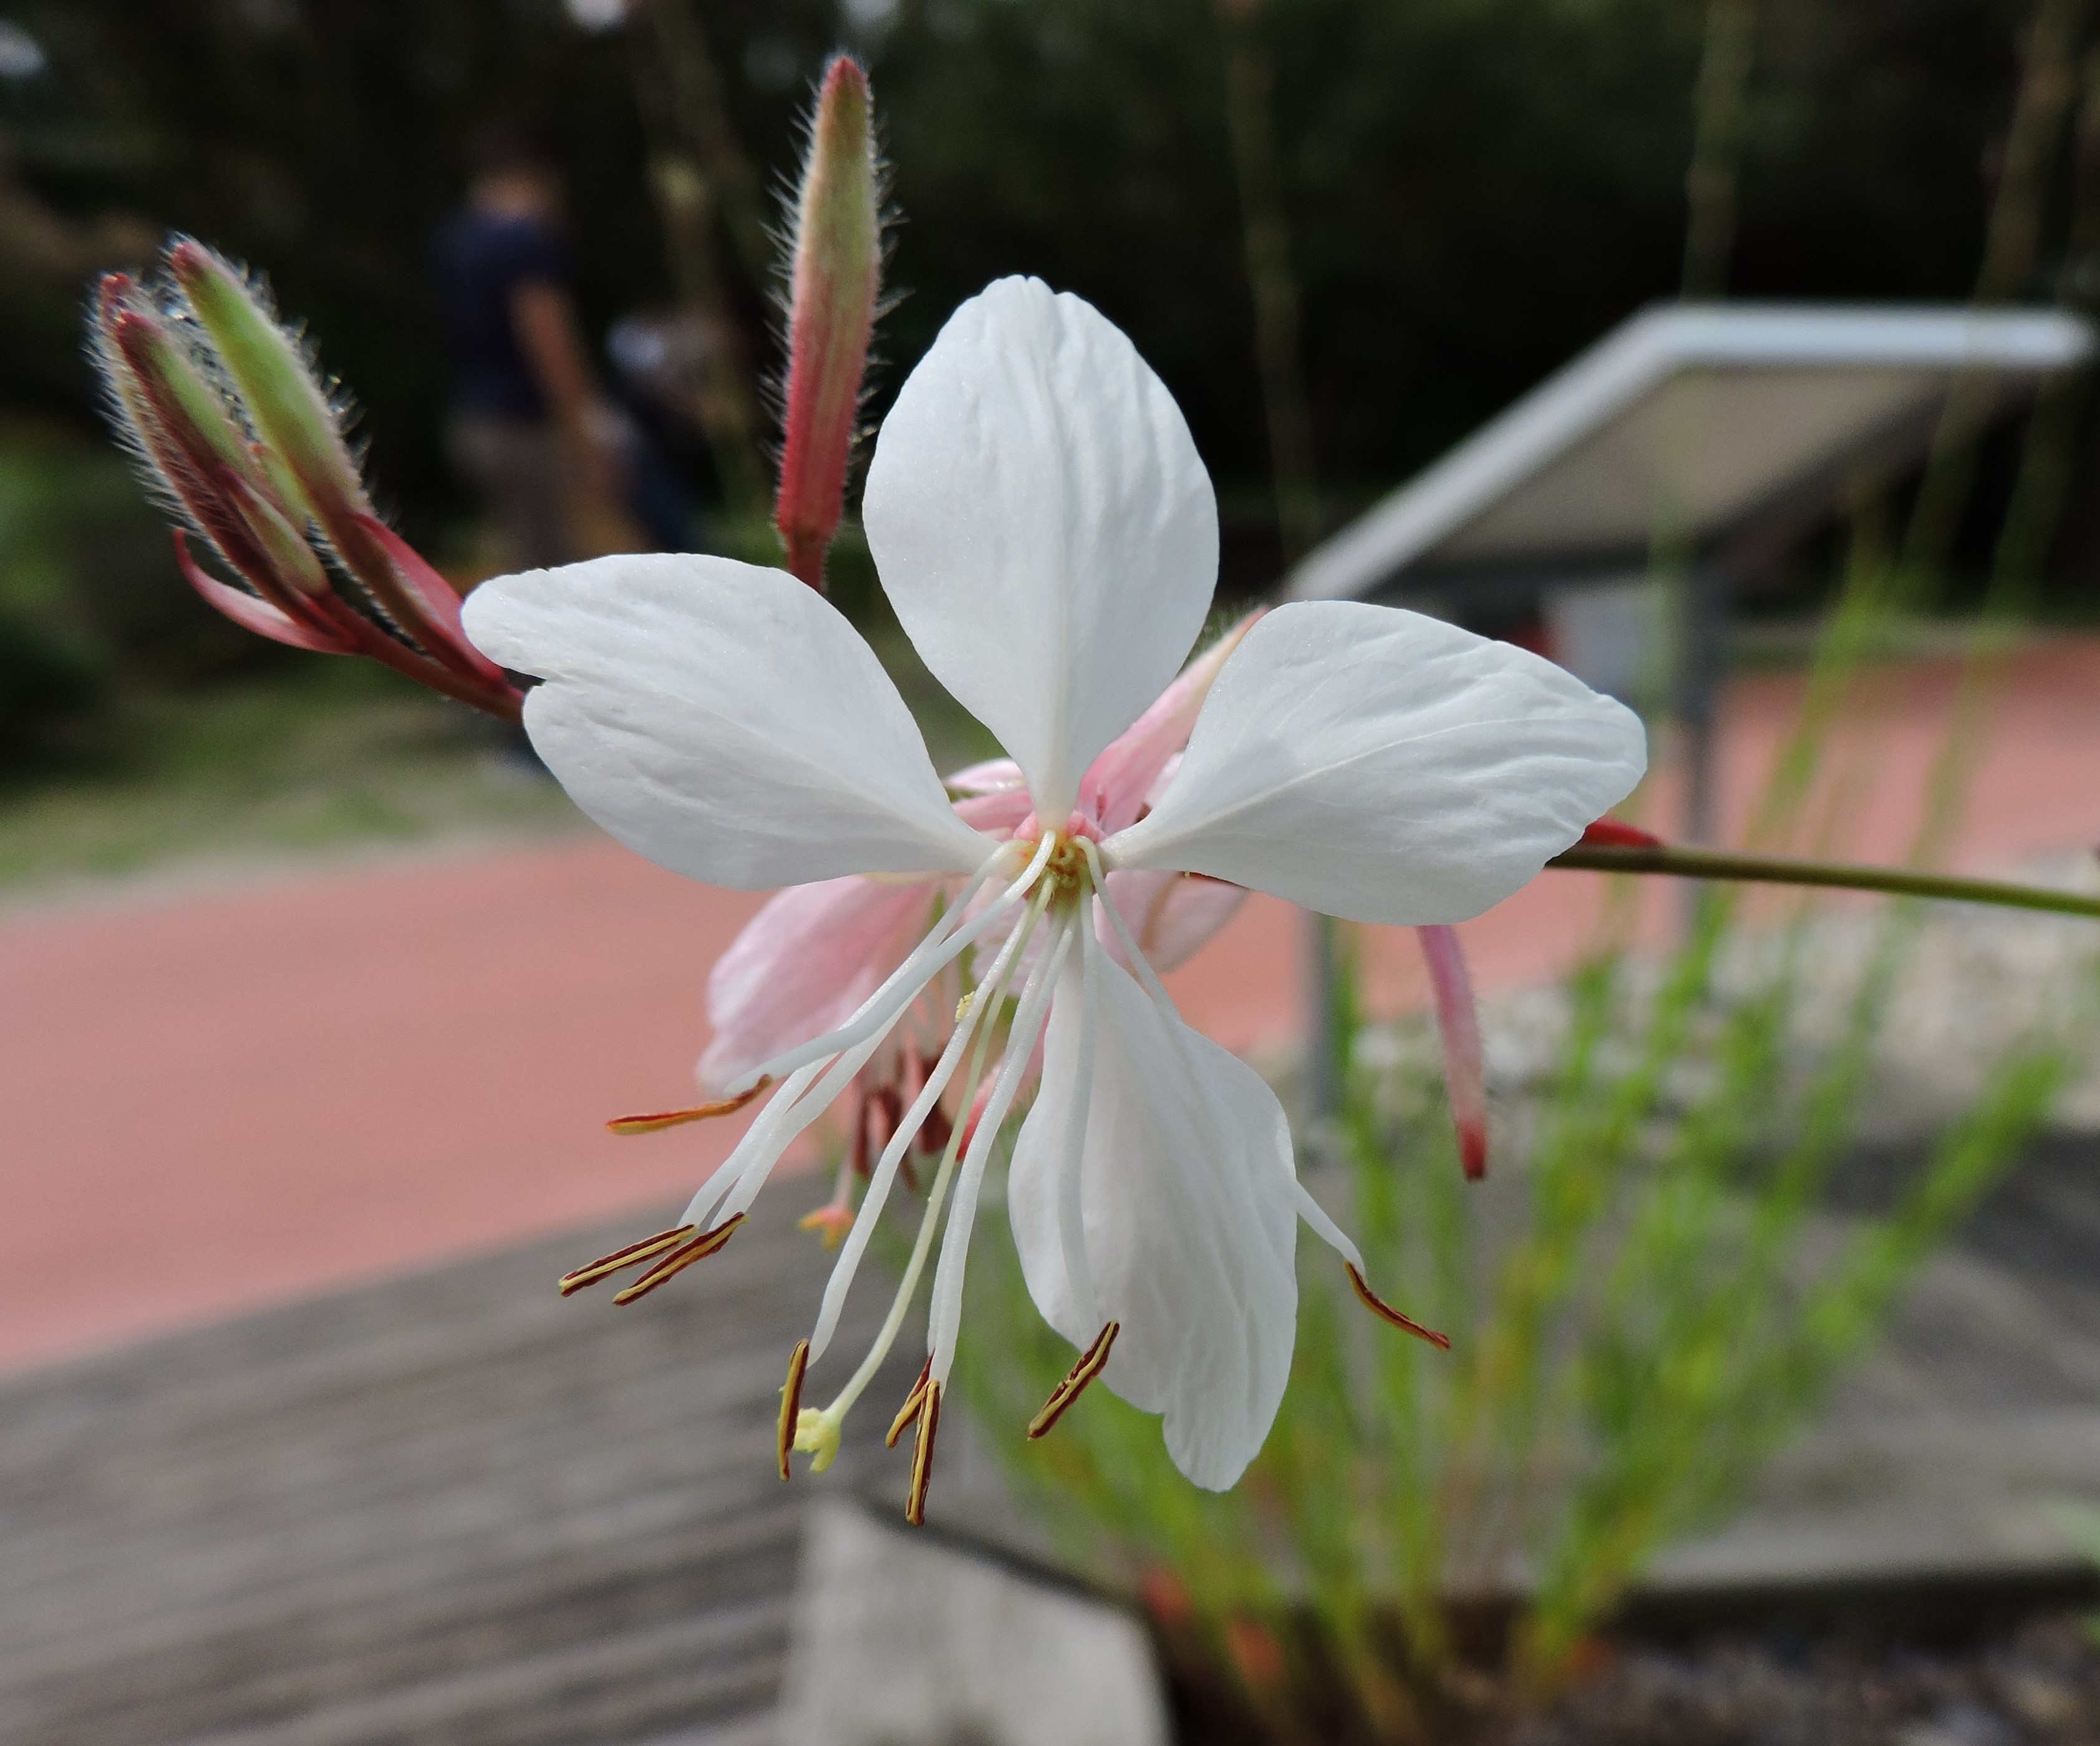
blossom, plant, leaf, flower, petal, spring, produce, botany, flora, white flower, wildflower, shrub, petite, macro photography, flowering plant, garden tulln, land plant